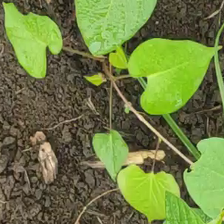
Weed species: Obscure_morning _glory(Ipomoea obscura)